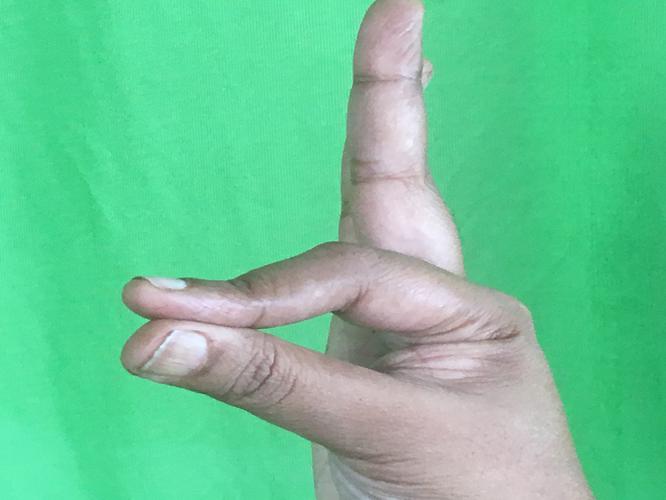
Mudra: Hamsasyam
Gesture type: single_hand